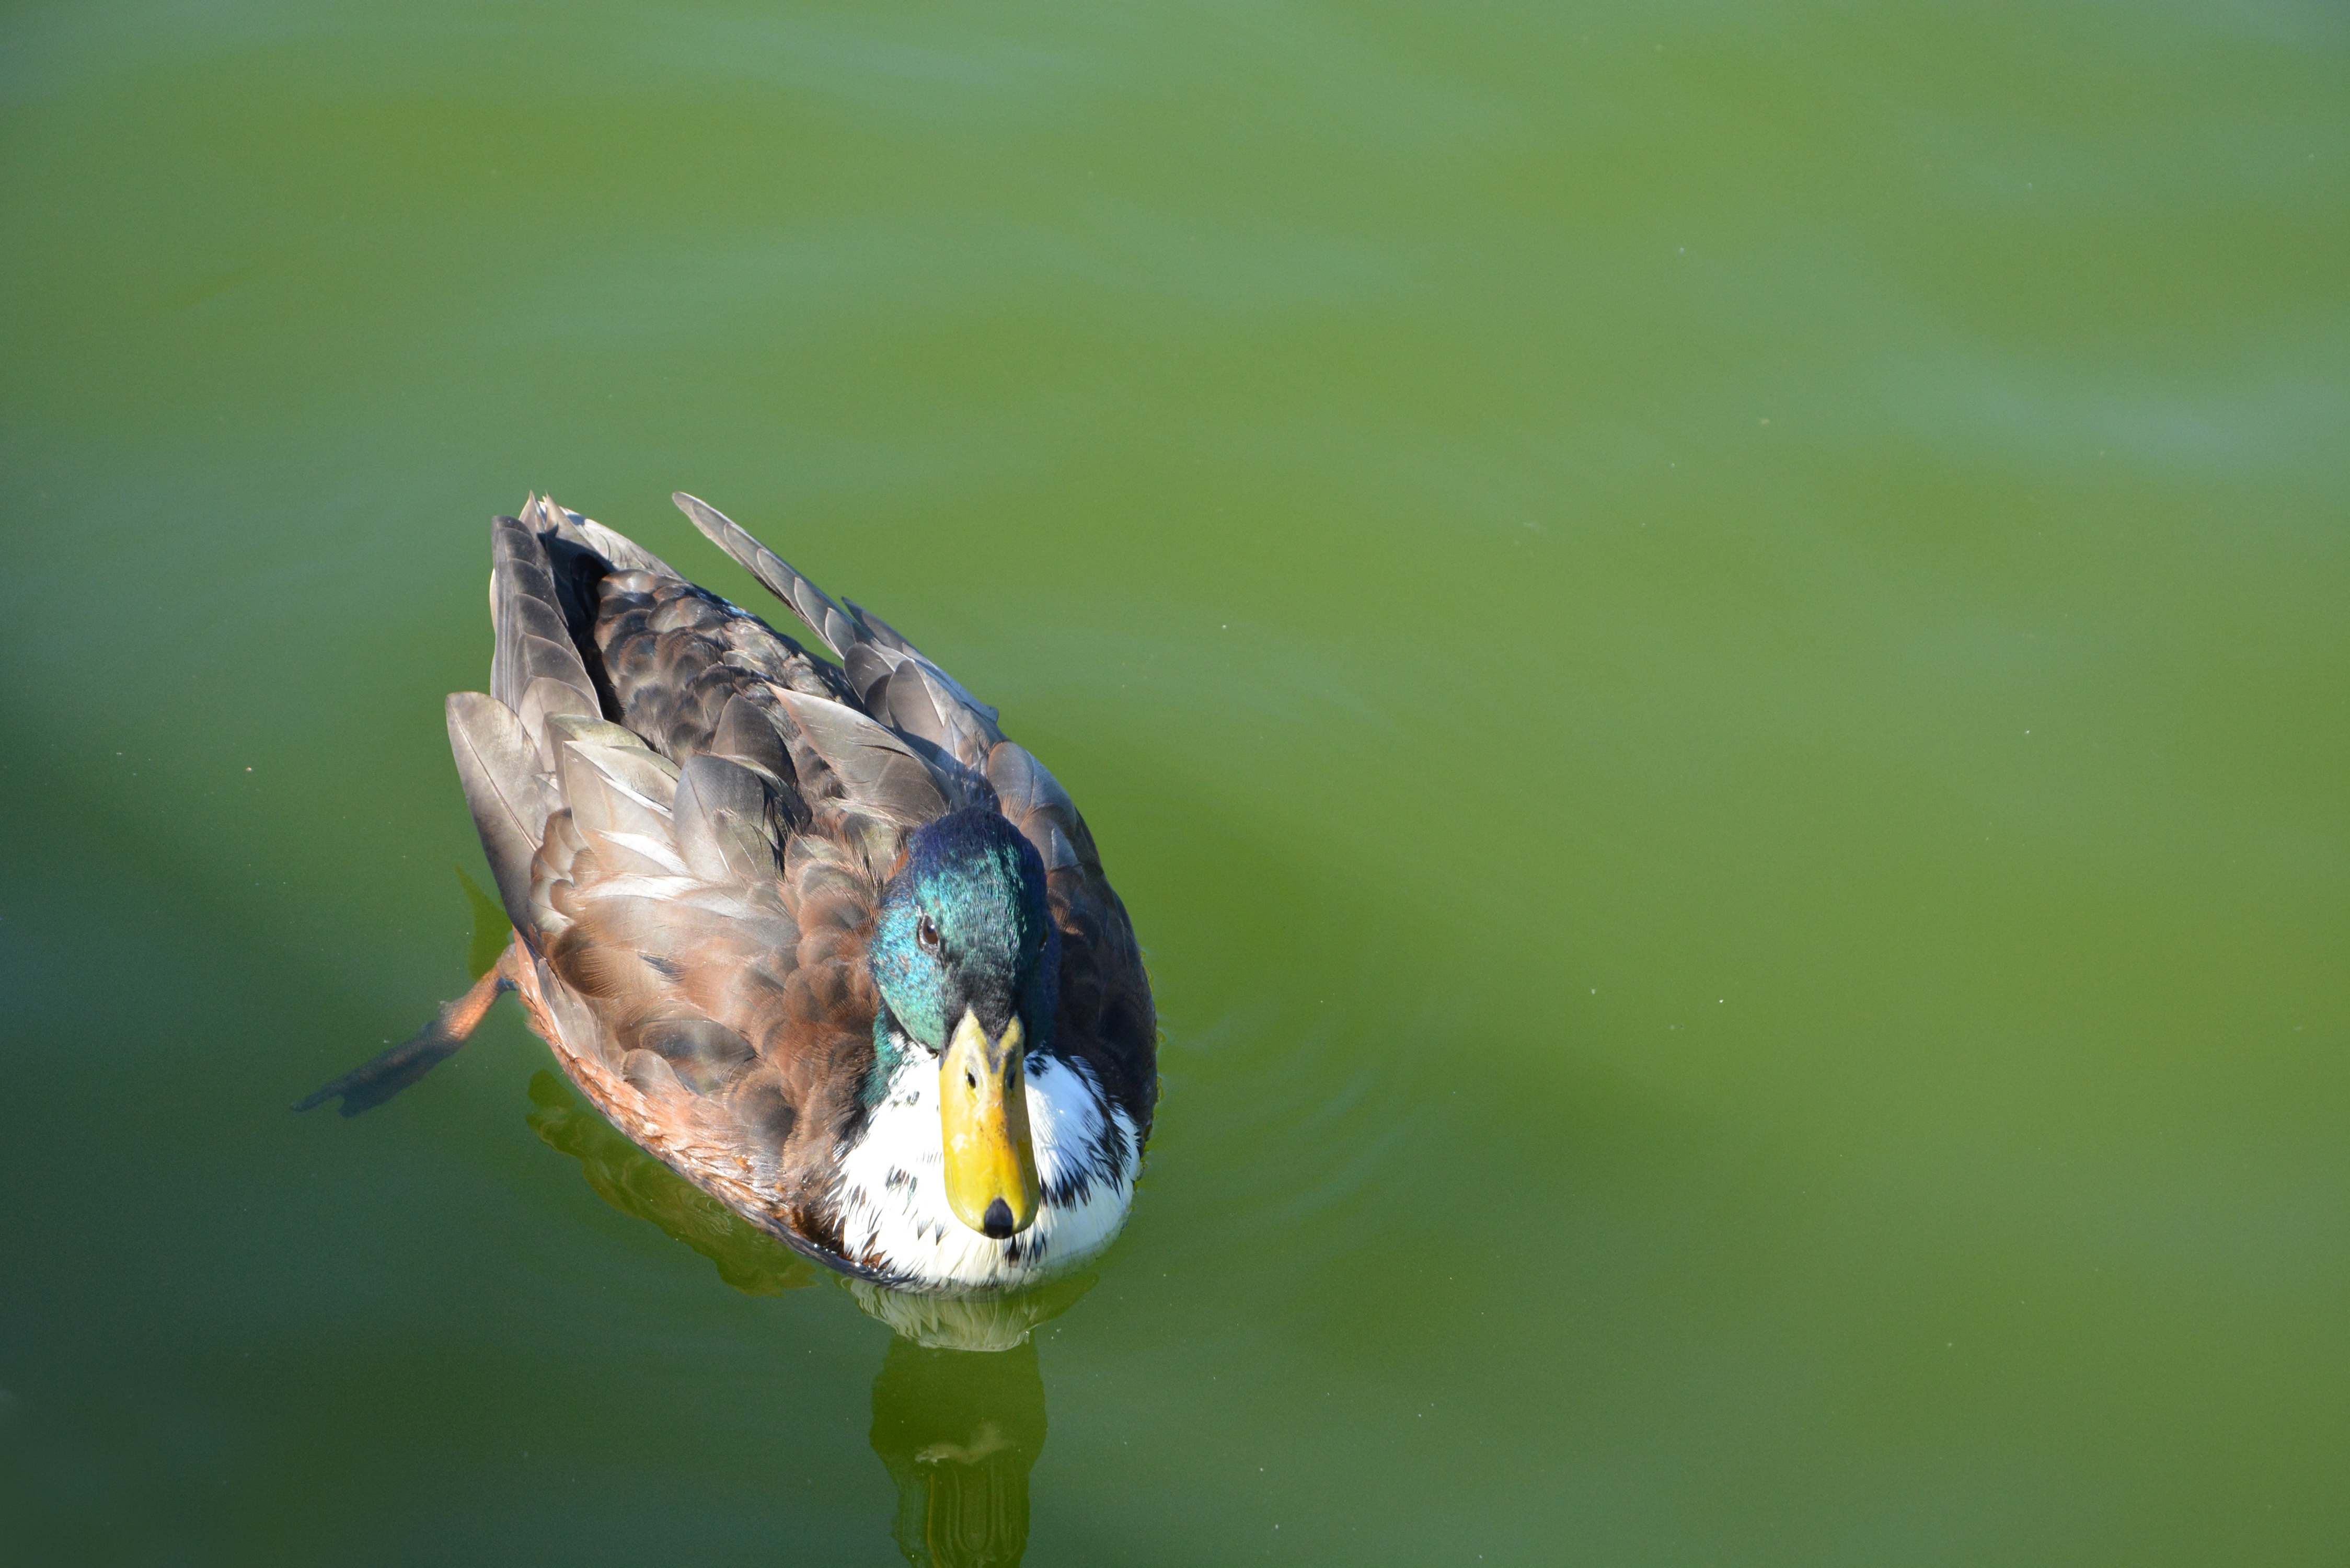
water, nature, leaf, flower, pond, wildlife, green, beak, reptile, fauna, close up, duck, vertebrate, macro photography